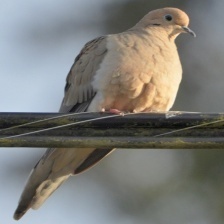
Species: MOURNING DOVE
Scientific name: ZENAIDA MACROURA